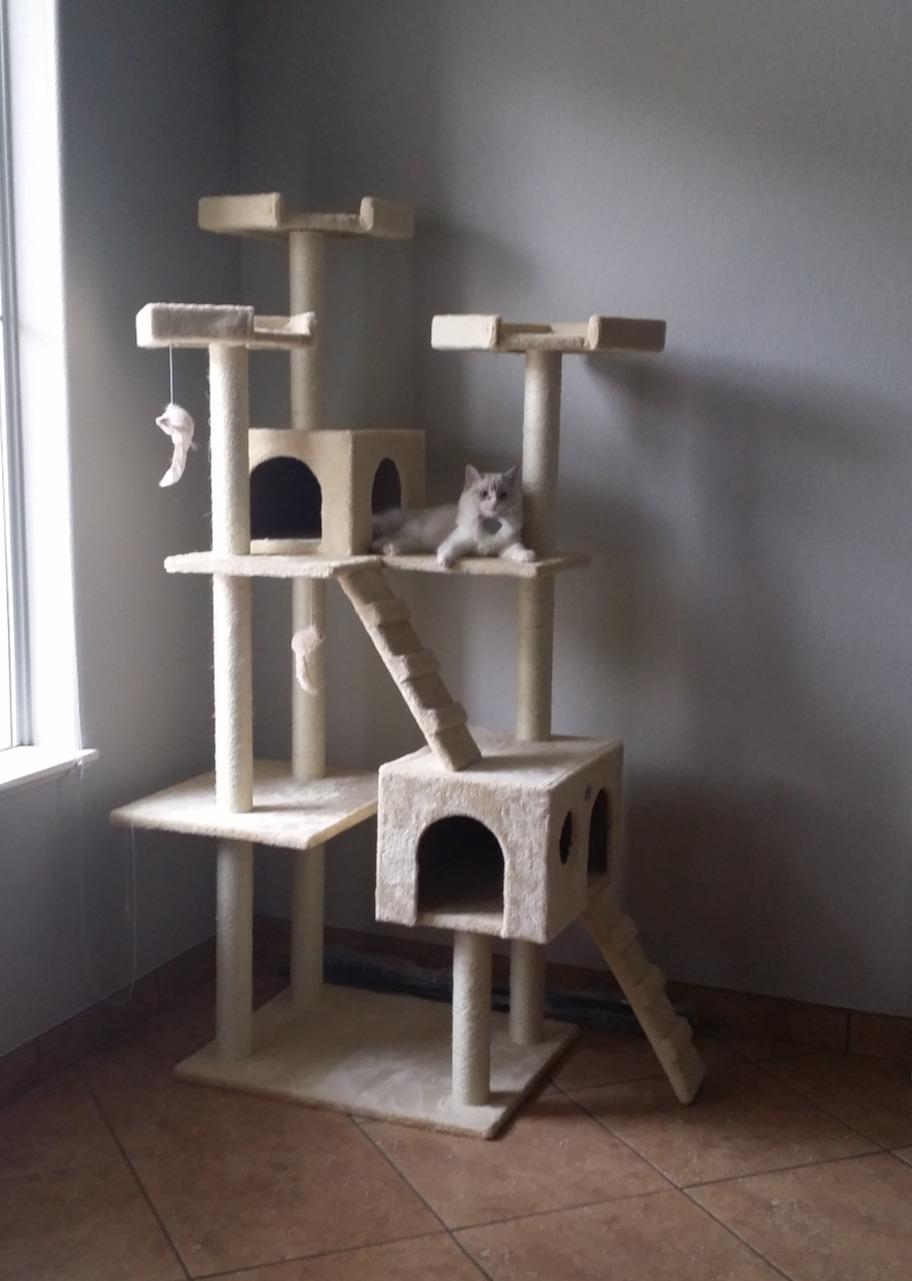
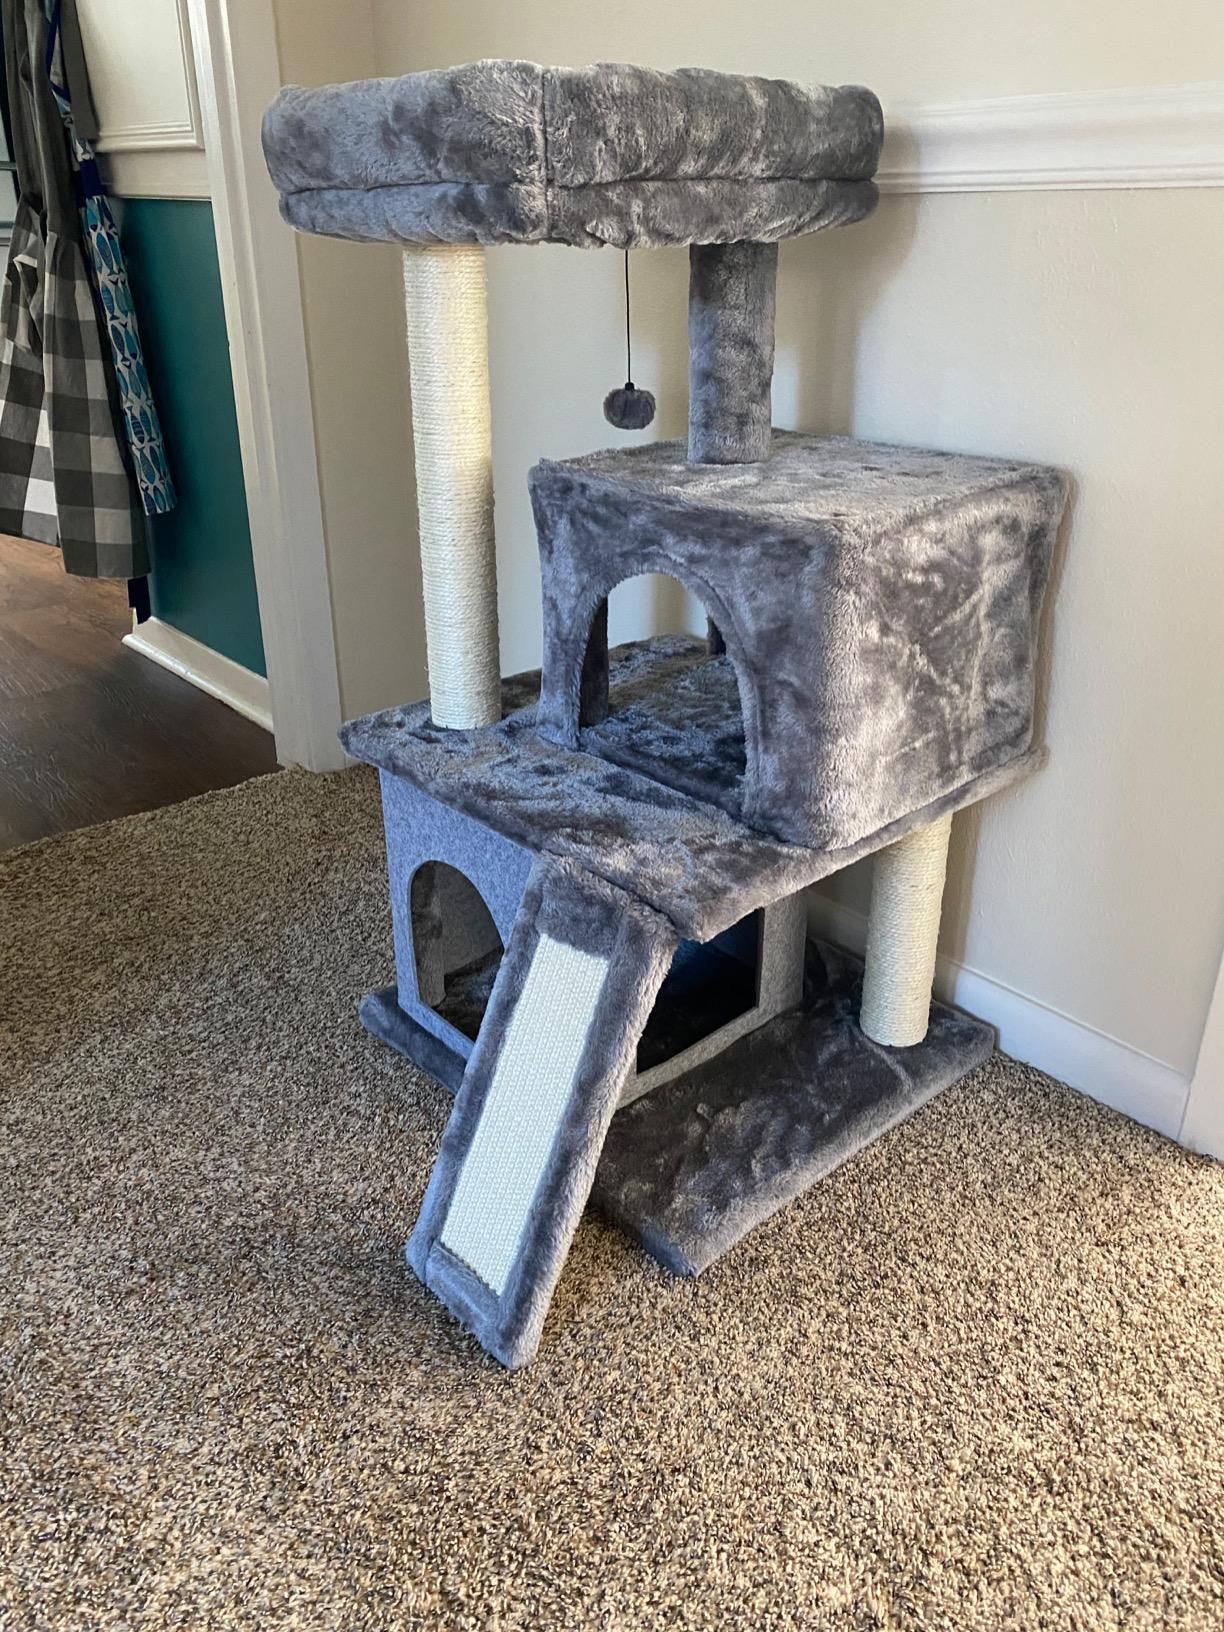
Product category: items_cat tree
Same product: no